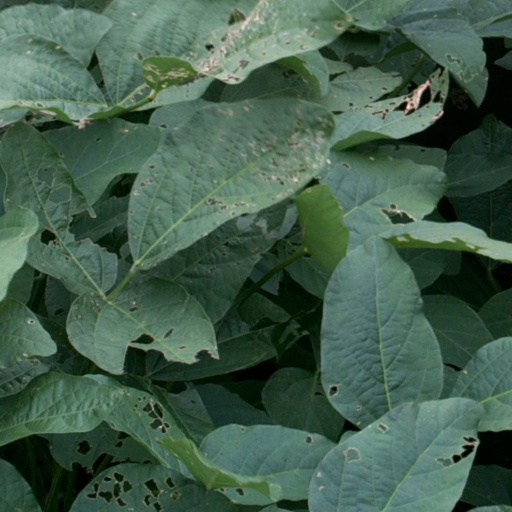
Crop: soybean